CitySpire

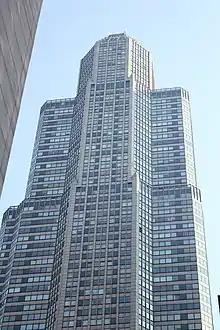
Seen from 54th Street

In May 1984, Eichner announced that he would build a 72-story skyscraper on the site, designed by Murphy/Jahn. The building would contain 22 stories of offices and 49 stories of condominiums. It would be shaped like an octagon with setbacks and a domed roof. A key part of Eichner's development was his proposal to purchase unused air rights above City Center. Eichner would also make improvements to City Center to obtain additional space. The sale was expected to raise $10 to 14 million for the New York City Opera, New York City Ballet, and City Center's sublessee 55th Street Dance Theater. The proposed air-rights sale received criticism both for its relatively low price and for the fact that it would allow an excessively large building. City Center Tower was one of several high-rise developments planned for the area at the time; Metropolitan Tower and Carnegie Hall Tower were being proposed as well.